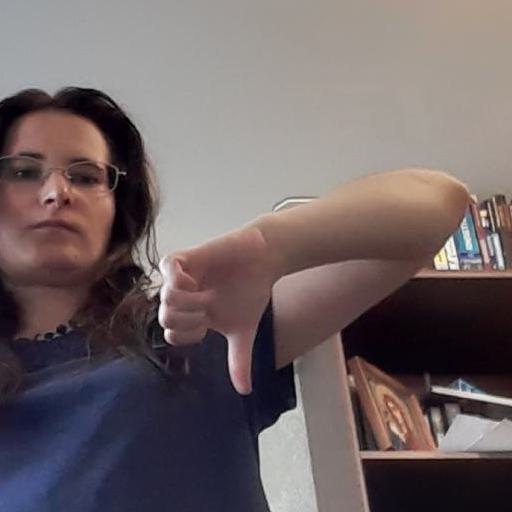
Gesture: dislike